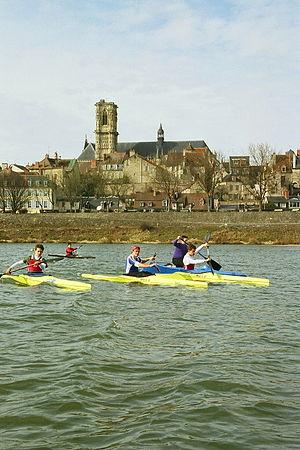
Canoë sur la Loire. Cliché publiable moyennant mention du crédit de la Ville de Nevers
Le tourisme dans la Nièvre est essentiellement un tourisme vert chez l'habitant. La campagne est omniprésente dans le département, ce que mettait en avant son ancienne devise : « vert pays des eaux vives ».